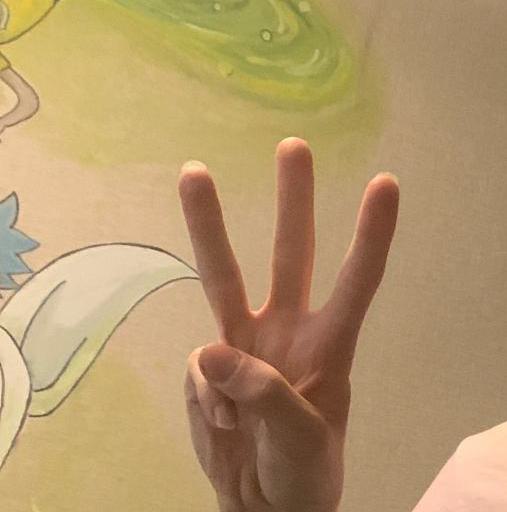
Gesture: three